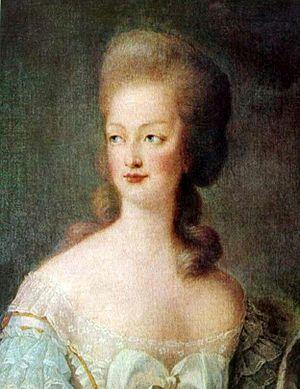
Les épisodes d'Au cœur du temps, au nombre de 30 répartis en deux saisons, ont été diffusés entre septembre 1966 et avril 1967 sur la chaine ABC.
Le règne de la terreur est le 10ᵉ épisode de la première saison de la série télévisée Au cœur du temps, réalisé par Sobey Martin.